St. Petersburg International Economic Forum

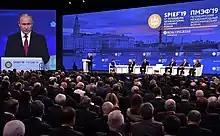

The St. Petersburg International Economic Forum (SPIEF) is an annual Russian business event for the economic sector, which has been held in St. Petersburg since 1997, and under the auspices of the President of Russia since 2006. Each year, more than 10,000 people from over 120 different countries take part. The Forum brings together the chief executives of major Russian and international companies, heads of state, political leaders, prime ministers, deputy prime ministers, departmental ministers, and governors.